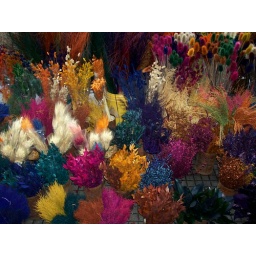
A little, popular, street market in Montevideo.